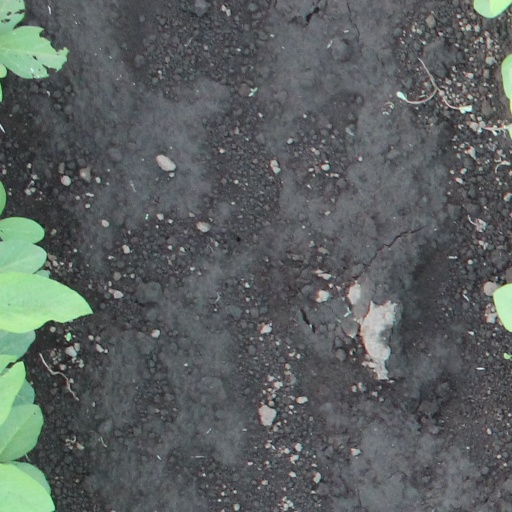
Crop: soybean